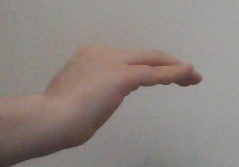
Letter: haa